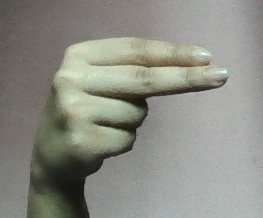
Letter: ain